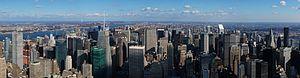
Œcuménopole, du grec οἰκουμένη, « monde », et πόλις, « ville » signifiant « une ville faite du monde entier », est un terme d'urbanisme prospectif faisant référence à un possible phénomène de fusion d'aires urbaines et de mégalopoles à l'échelle globale, constituant alors une seule cité mondiale continue.